Murray Peden

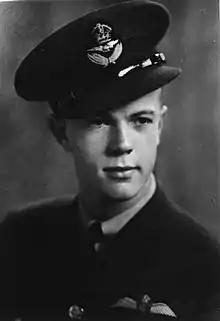
Pilot Officer Peden on 23 October 1942

Flight Lieutenant David Murray Peden (19 October 1923 – 6 January 2022) was a Canadian air force officer, lawyer, and author. From 1941 to 1945 Peden served in the Royal Canadian Air Force as a bomber pilot and completed the majority of his tour of duty with No. 214 Squadron of RAF Bomber Command. Following the war he returned to Canada and became a lawyer in Winnipeg. Later in life he authored three books. He is best known for his 1979 memoir "A Thousand Shall Fall", which former director of the Canadian Army Historical Section, C. P. Stacey, called "the best book any Canadian has written about his war experiences, and one of the best books about the war that has been written anywhere."